Tourism in the Democratic Republic of the Congo

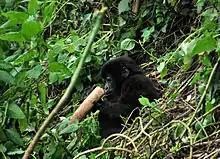
A young mountain gorilla in Volcanoes National Park. DRC's wildlife is a tourist attraction

Tourism in the Democratic Republic of the Congo is uncommon. Tourists can see wildlife, indigenous cultures, and geological phenomena not found easily or anywhere else in Africa.